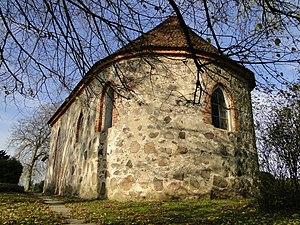
Blankensee est une commune d'Allemagne située dans l'arrondissement du Plateau des lacs mecklembourgeois, dans le Land de Mecklembourg-Poméranie-Occidentale.